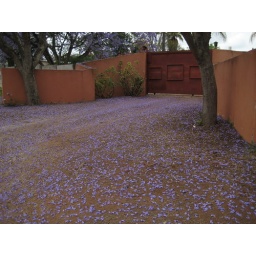
beautiful purple flower peddles fallen on the ground in northern south africa.